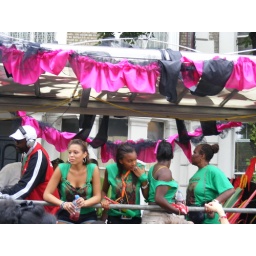
Day two (Noting Hill Carnival)There was the street parade, a truck blaring music followed by the elaborate costumes walking the streets.